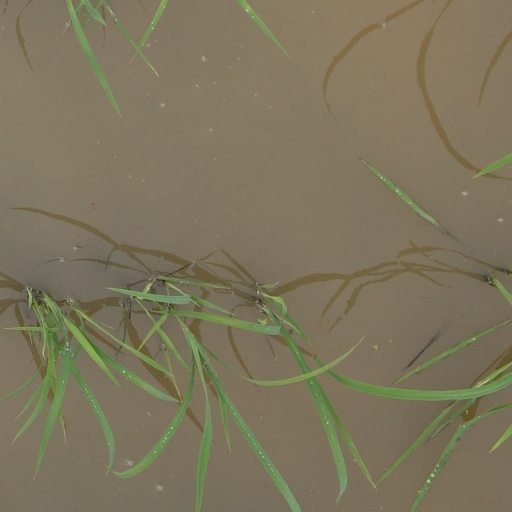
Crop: rice